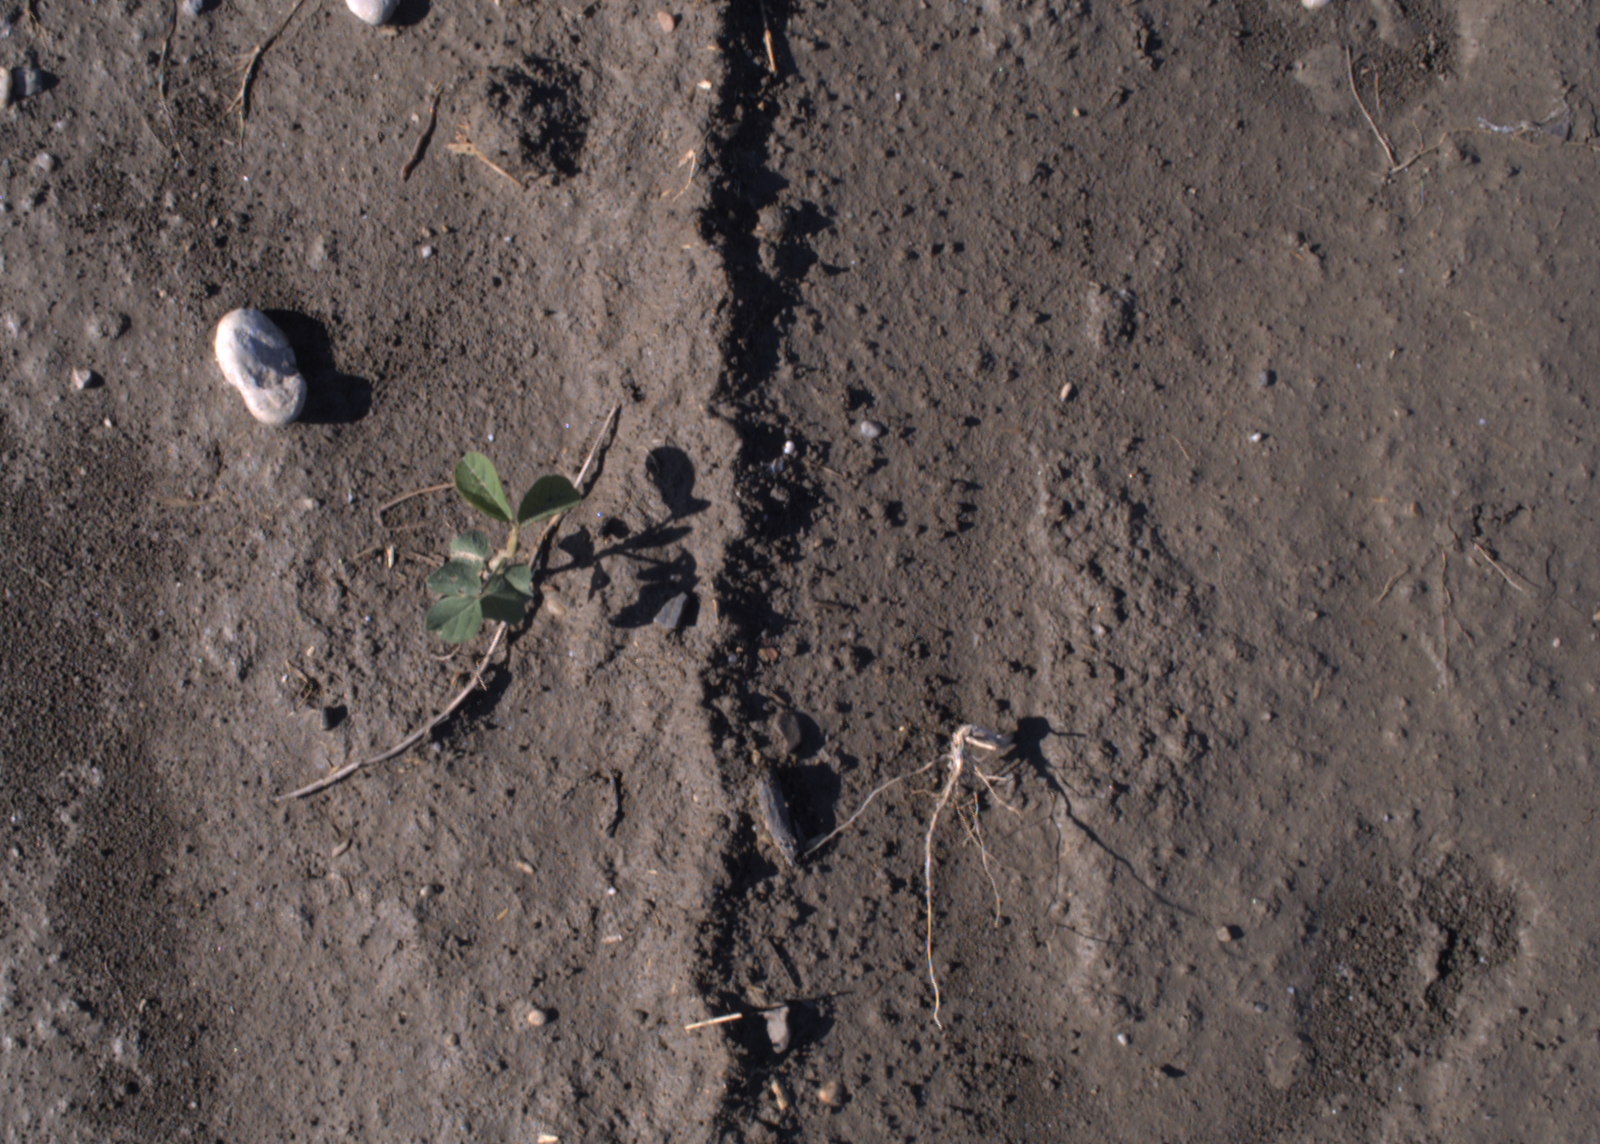
Capture date: 02.09.2020 09:23:09
Weather: sunny
Wind: medium
Seeding date: 21.07.2020
Plant canopy height (mm): 910